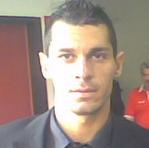
Age: 33